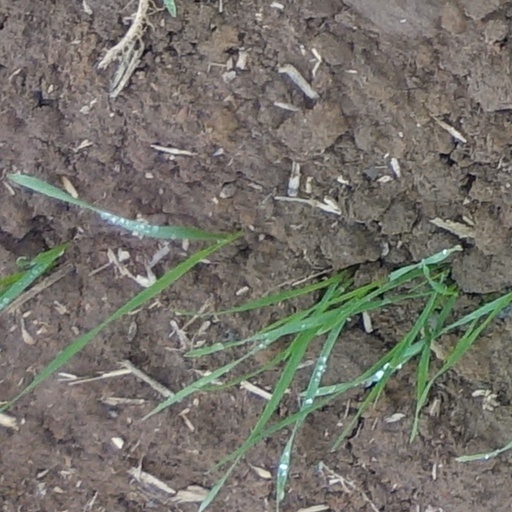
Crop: wheat